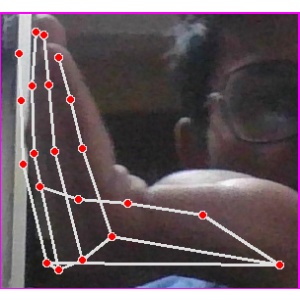
अक्षर: स